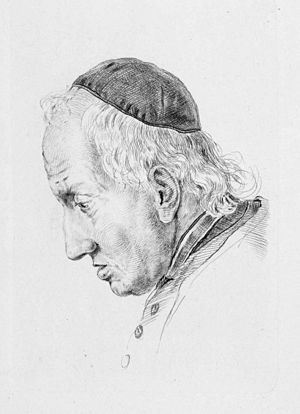
Karl Hess
Portræt af en præst' af Karl Hess
Karl Hess var en tysk maler. Han var søn af Carl Ernst Christoph Hess og bror til Peter og Heinrich Maria von Hess.